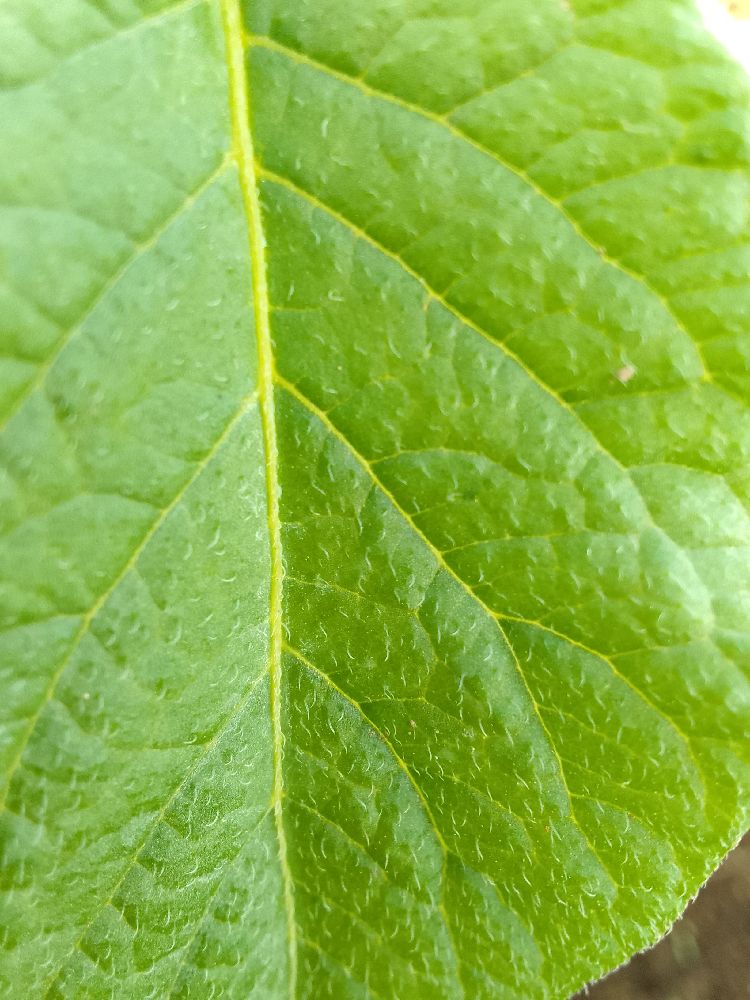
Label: Healthy